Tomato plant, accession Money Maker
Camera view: vertical (180 deg); turntable rotation: 90 degrees
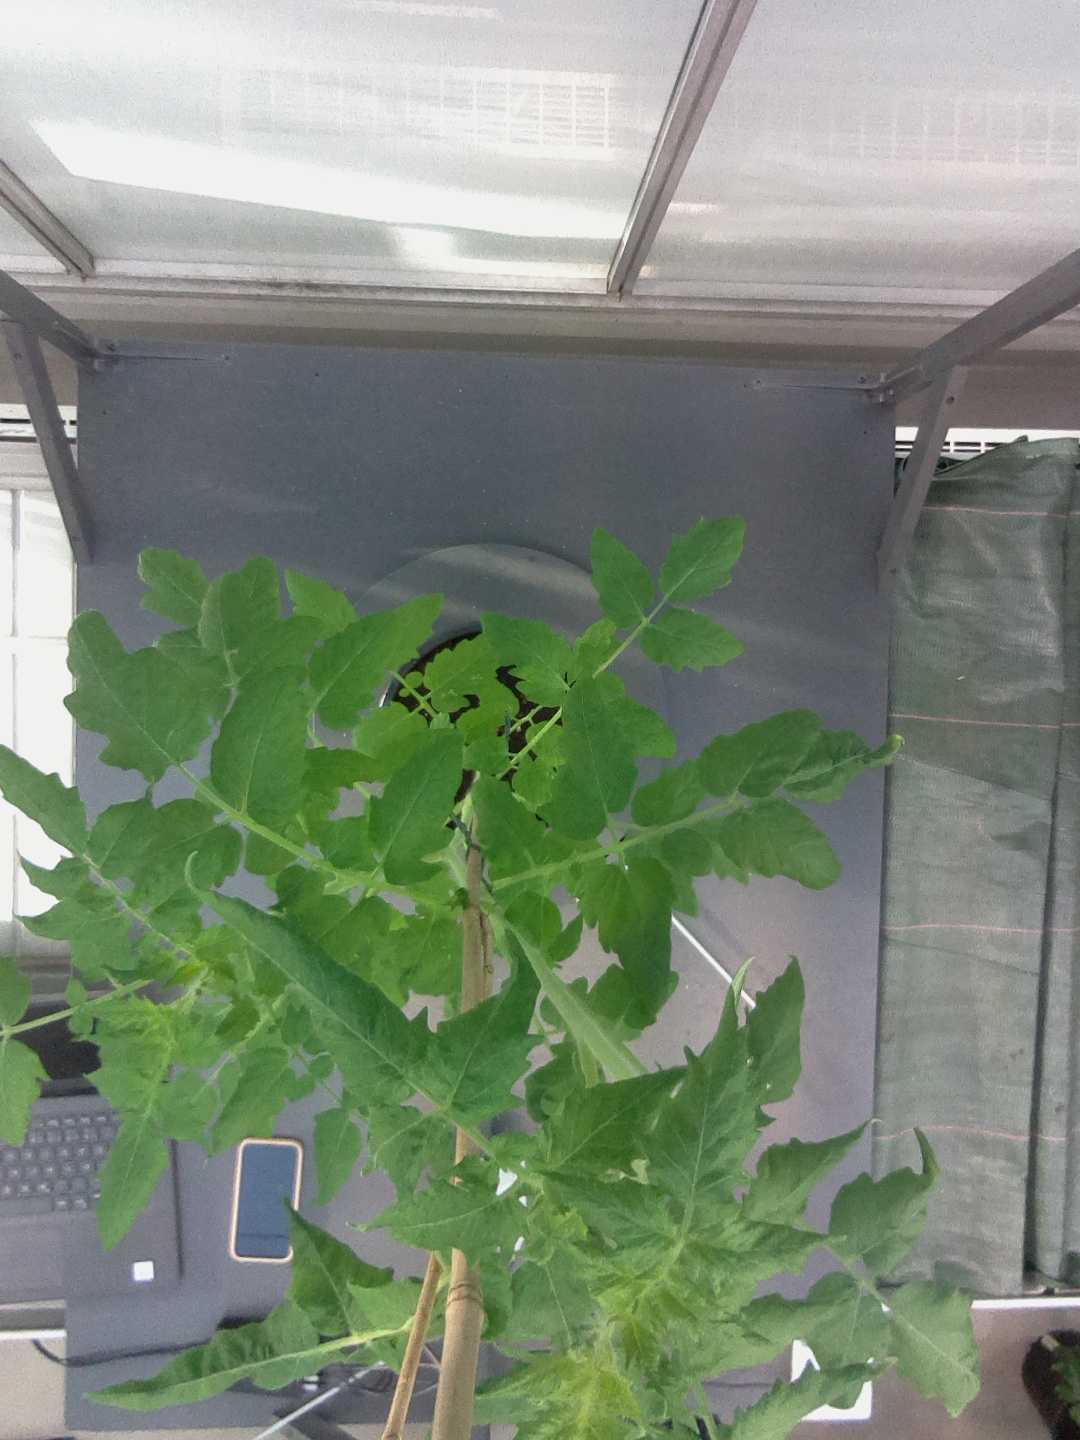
BBCH growth stage 52: 2 inflorescences visible